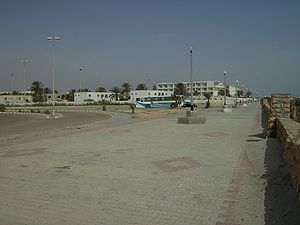
Gabes
Gabès promanade
Gabes eller Gabès er en oase beliggende 400 km syd for hovedstaden Tunis i Tunesien. Det er verdens største oase, beliggende ved havet.